Mosque lamp

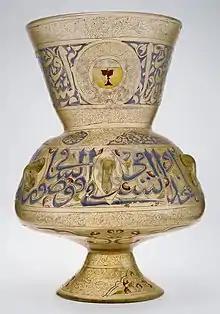
Egyptian enamelled glass mosque lamp made for Amir Qawsun, c. 1329–1335

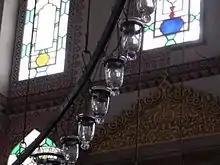
The later plain type hanging in Istanbul

Fine mosque lamps are oil lamps that typically have a large round body and a narrower neck that flares towards the top. They were often made with internal containers to be filled with oil and a wick to produce light. They were usually made of enamelled glass, often with gilding. Some were also made in Islamic pottery, though this was much less efficient for actual lighting. These lamps were normally hung by a circular metal frame and suspended by chains that went through a number of loops on the outside of the body. The circular frames continue to be used in many mosques today, but with plain or frosted glass lamps for electric lighting.